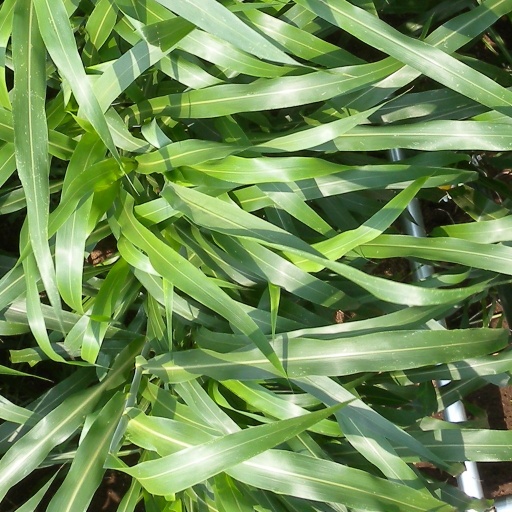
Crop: sorghum